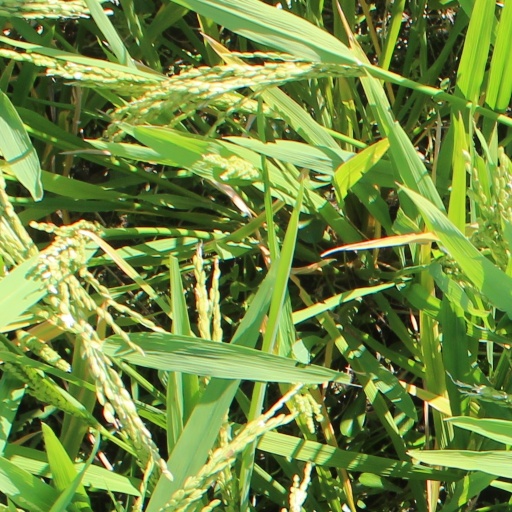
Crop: rice